Henry J. Seibert II House

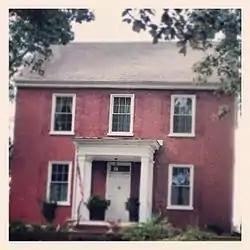

Henry J. Seibert II House, also known as "Seibert Villa," is a historic home located near Martinsburg, Berkeley County, West Virginia. It was built in 1867, and is a two-story, L-shaped brick dwelling in the Late Greek Revival-style. It measures 36 feet wide by 76 feet long and sits on a stone foundation. It features a three-bay, one-story hip-roof porch added about 1890. Also on the property are two contributing outbuildings.